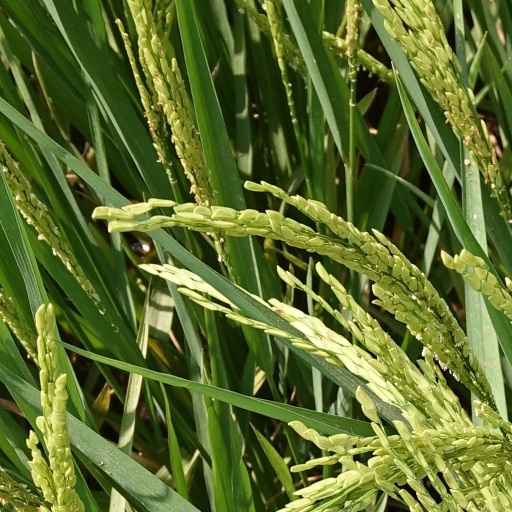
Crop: rice